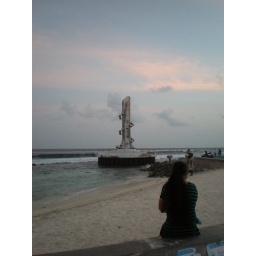
girl by the beach